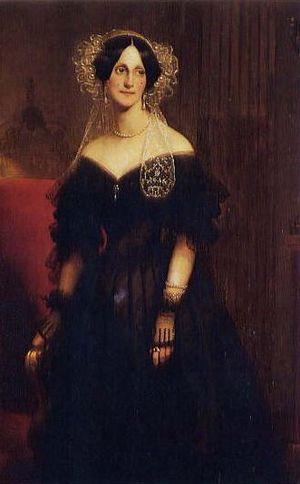
Louis Adolphe Aimé Fourier, comte de Bacourt, né à Nancy le 17 mars 1801 et mort dans la même ville le 24 avril 1865, est un diplomate français.